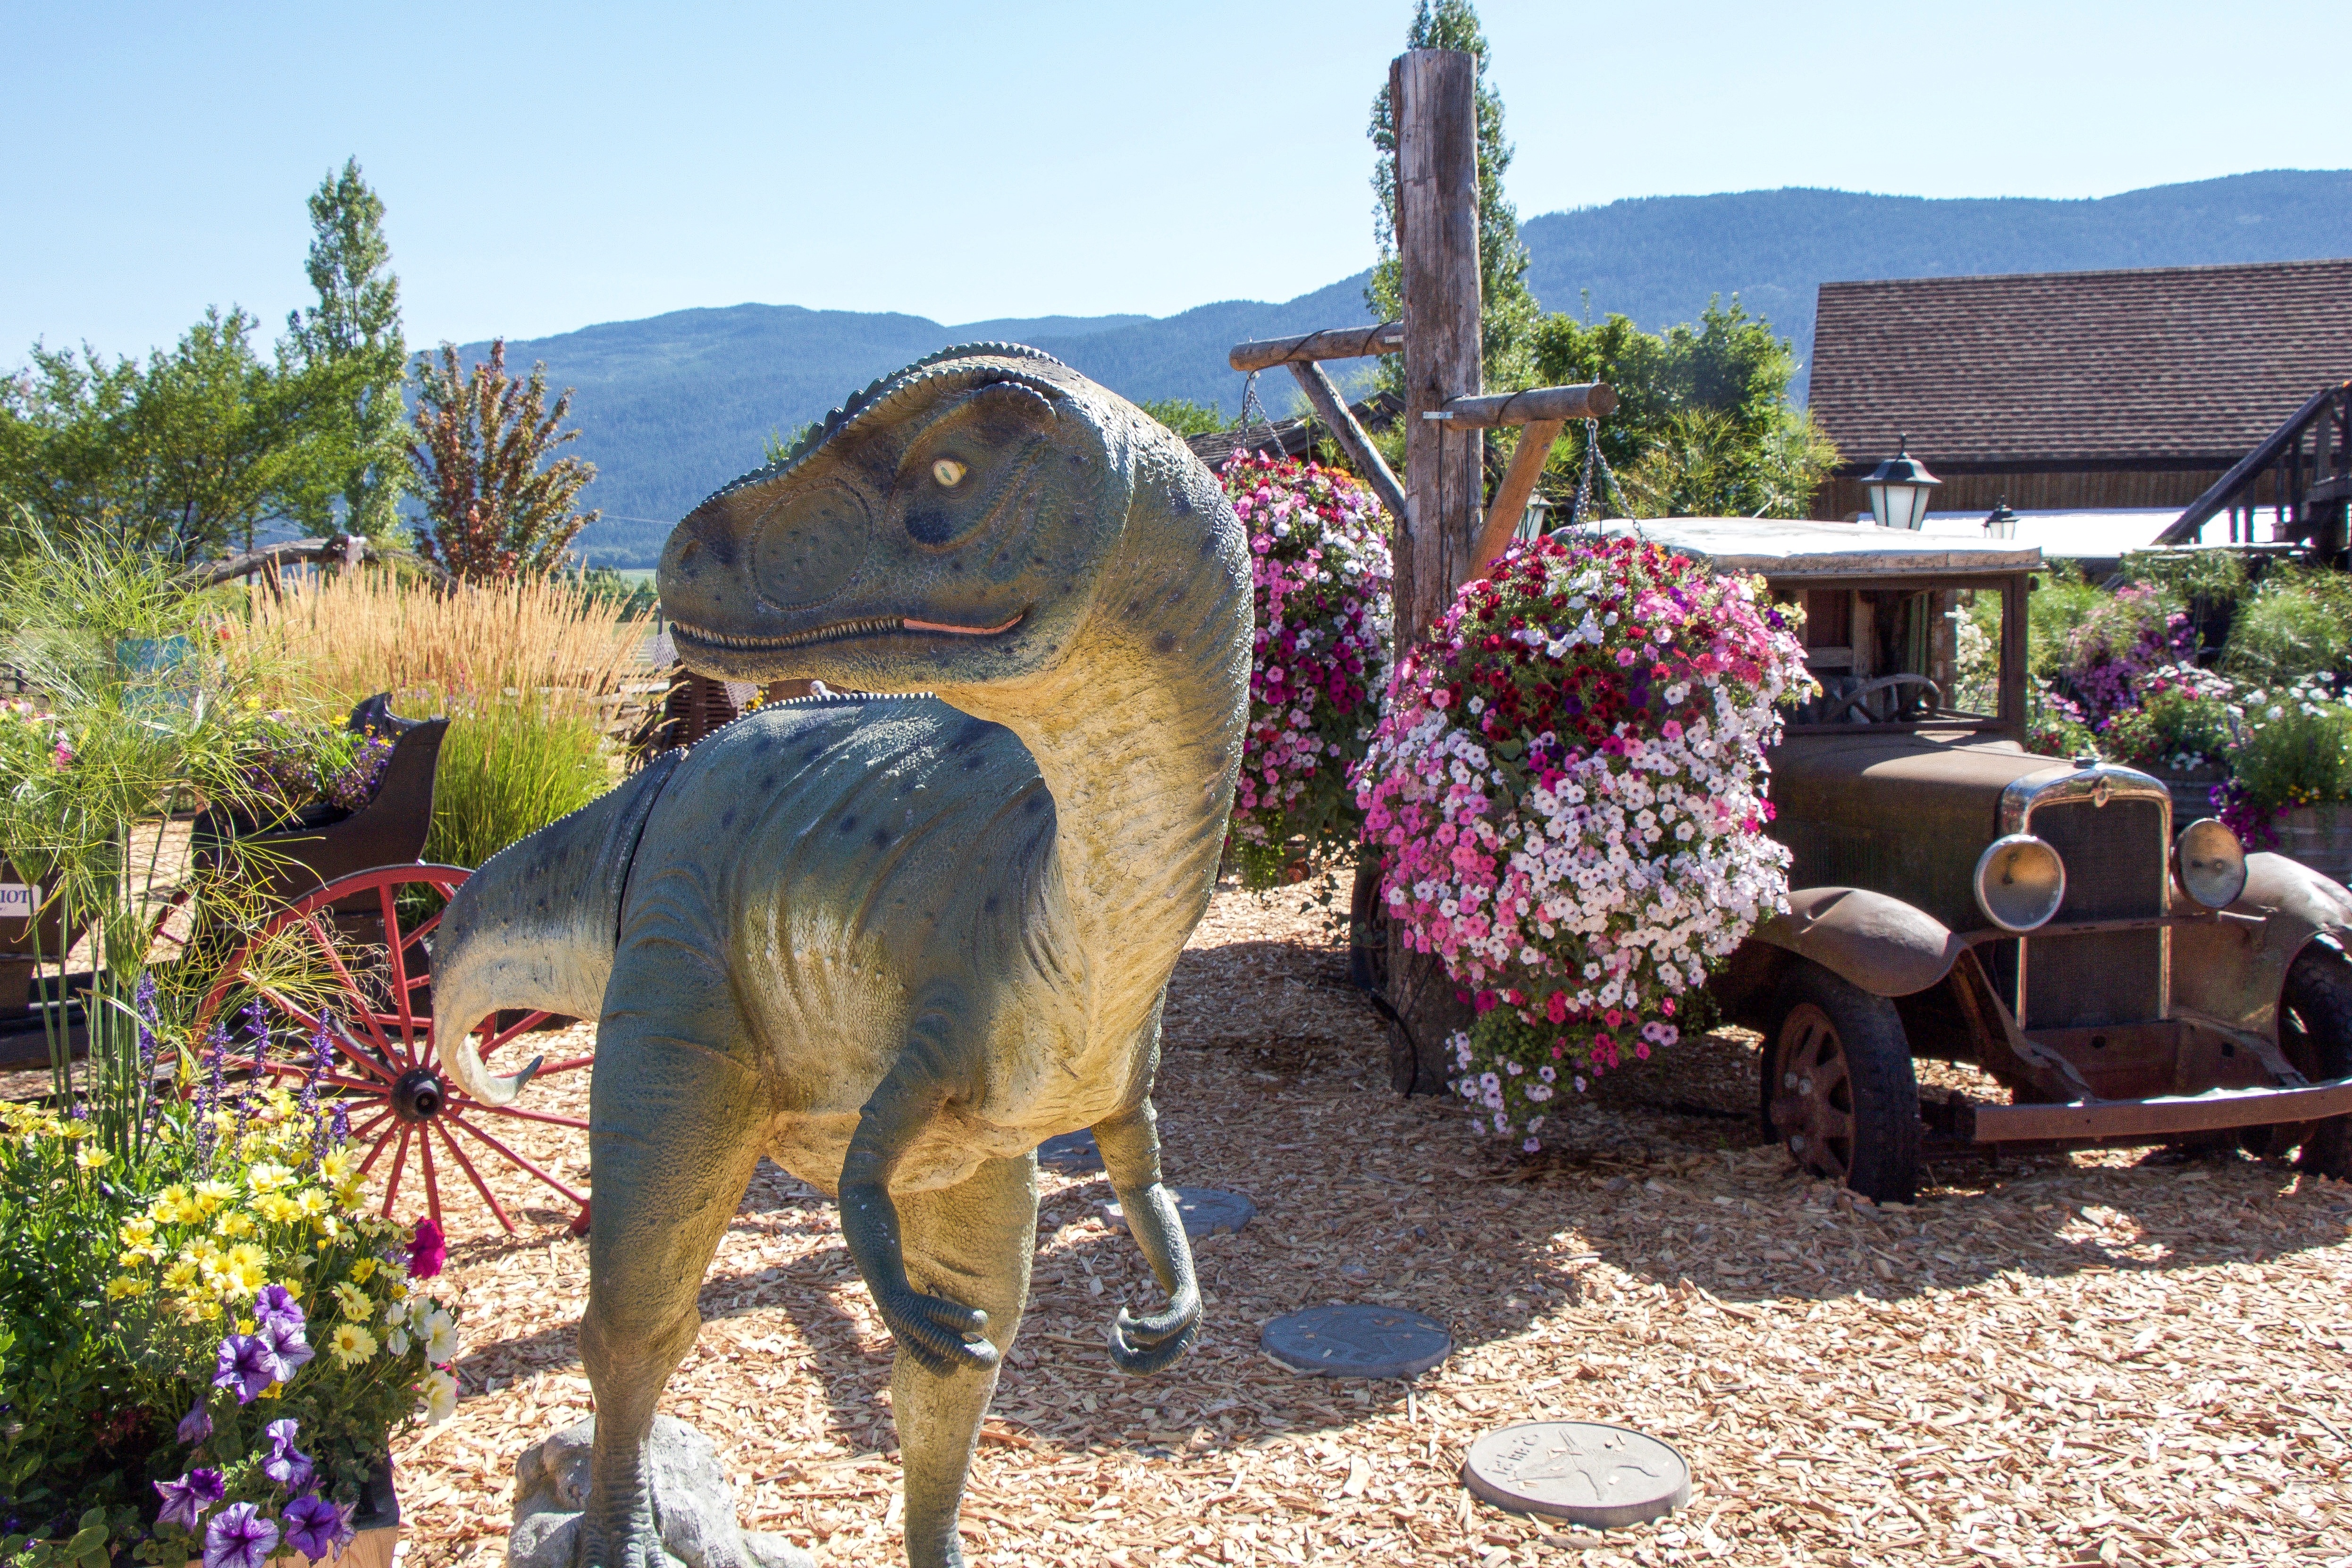
landscape, tree, nature, outdoor, wilderness, mountain, sky, flower, summer, travel, green, scenic, color, natural, park, scenery, blue, garden, raptor, old car, flowers, sculpture, national, canada, canadian, log cabin, yard, dinosaur, british columbia, nature landscape